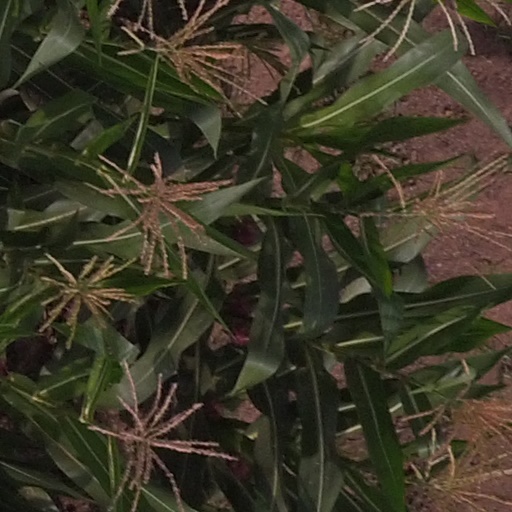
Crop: maize; corn